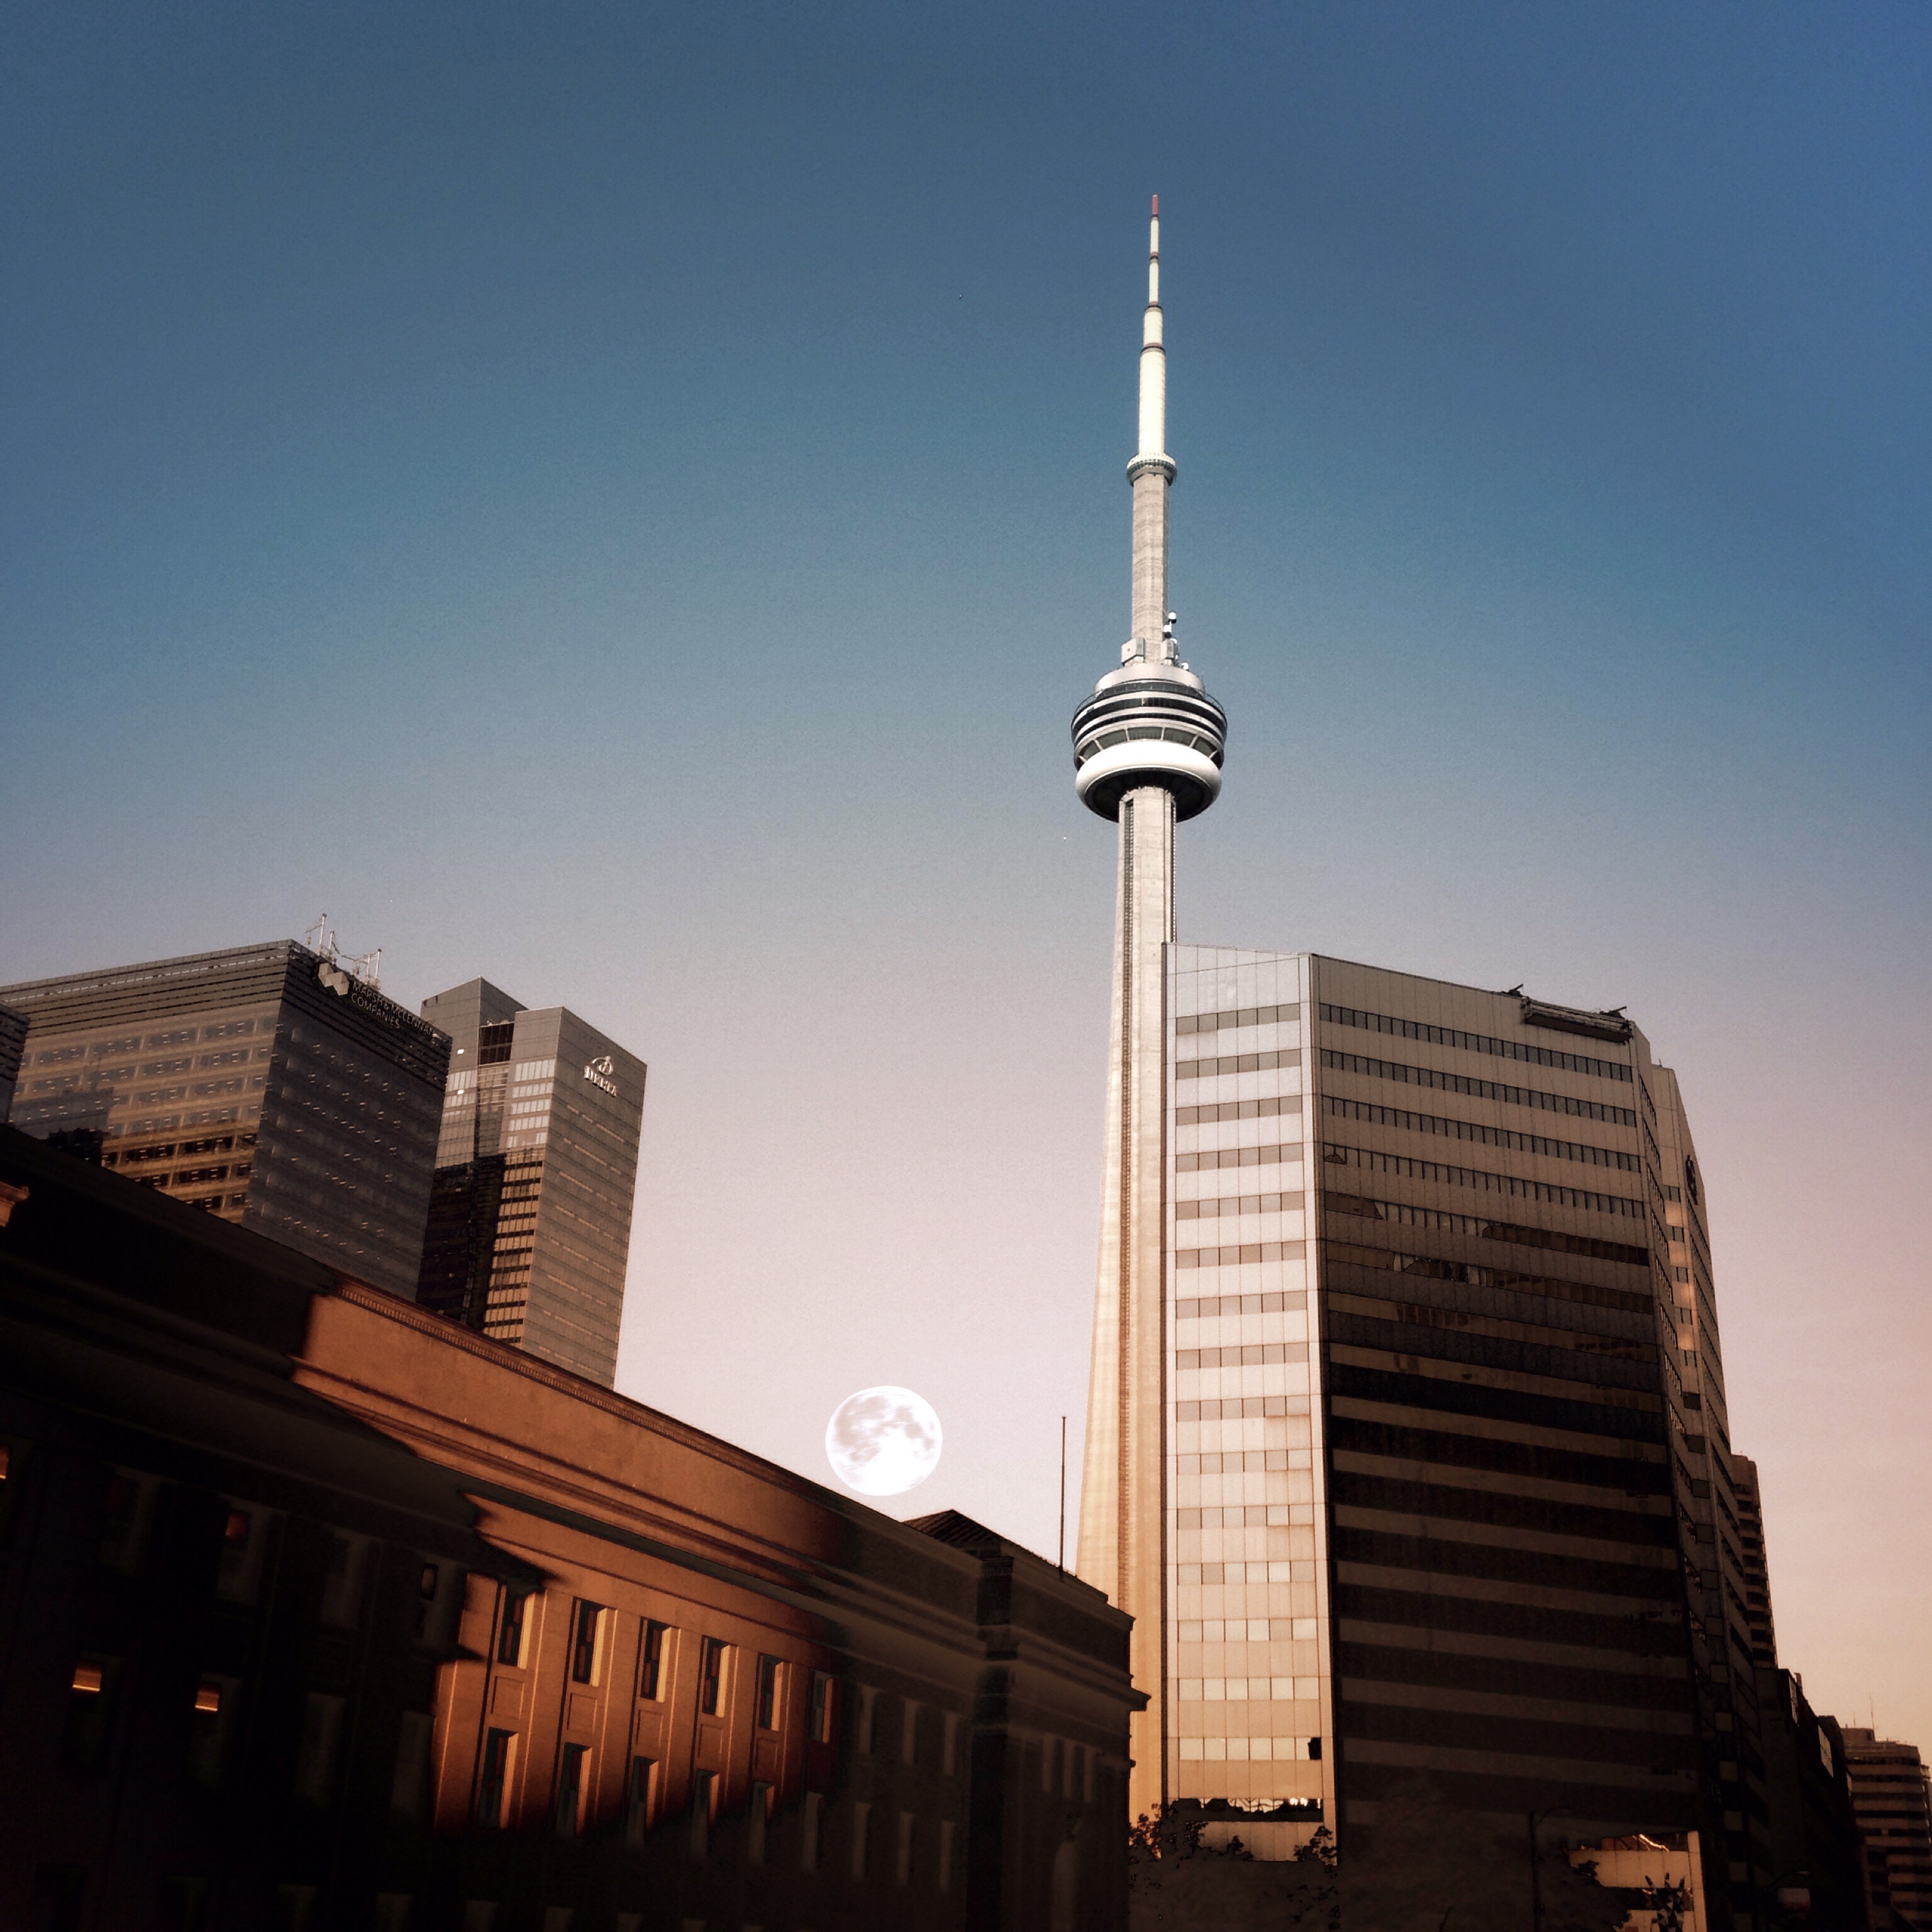
needle, architecture, sky, skyline, building, city, skyscraper, urban, cityscape, downtown, travel, evening, tower, landmark, exterior, attraction, tower block, cn tower, canada, spire, tall, famous, ontario, toronto, cn, observation, metropolis, destinations, human settlement, metropolitan area